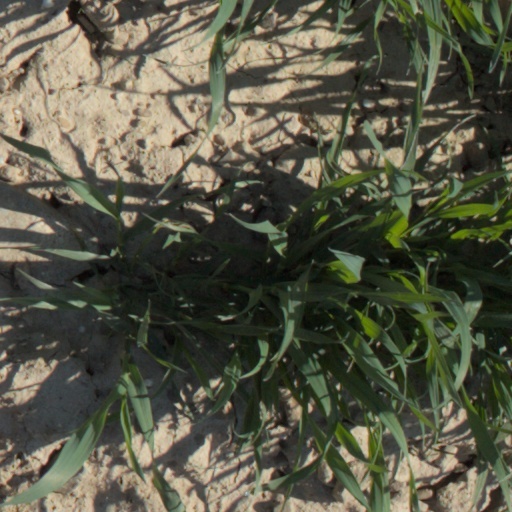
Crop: wheat